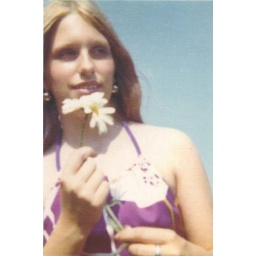
I was at a friends house and she decided she wanted to dress me up in her mother's dress and shoot pictures.